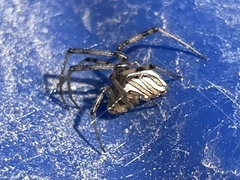
Species: Lactrodectus_hesperus